Brent Cross Shopping Centre

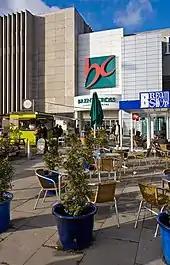
Entrance to the shopping centre at the John Lewis end

Upon its recession-era opening in 1976, Brent Cross was praised by the public bringing a bold American-style concept to Britain. A local newspaper called the centre a "futuristic concept", and its features such as the indoor fountain and air conditioning were noted. Richard Hyman, a retail analyst, said that Brent Cross's significance "can't be overstated. Before Brent Cross there was nothing like it."